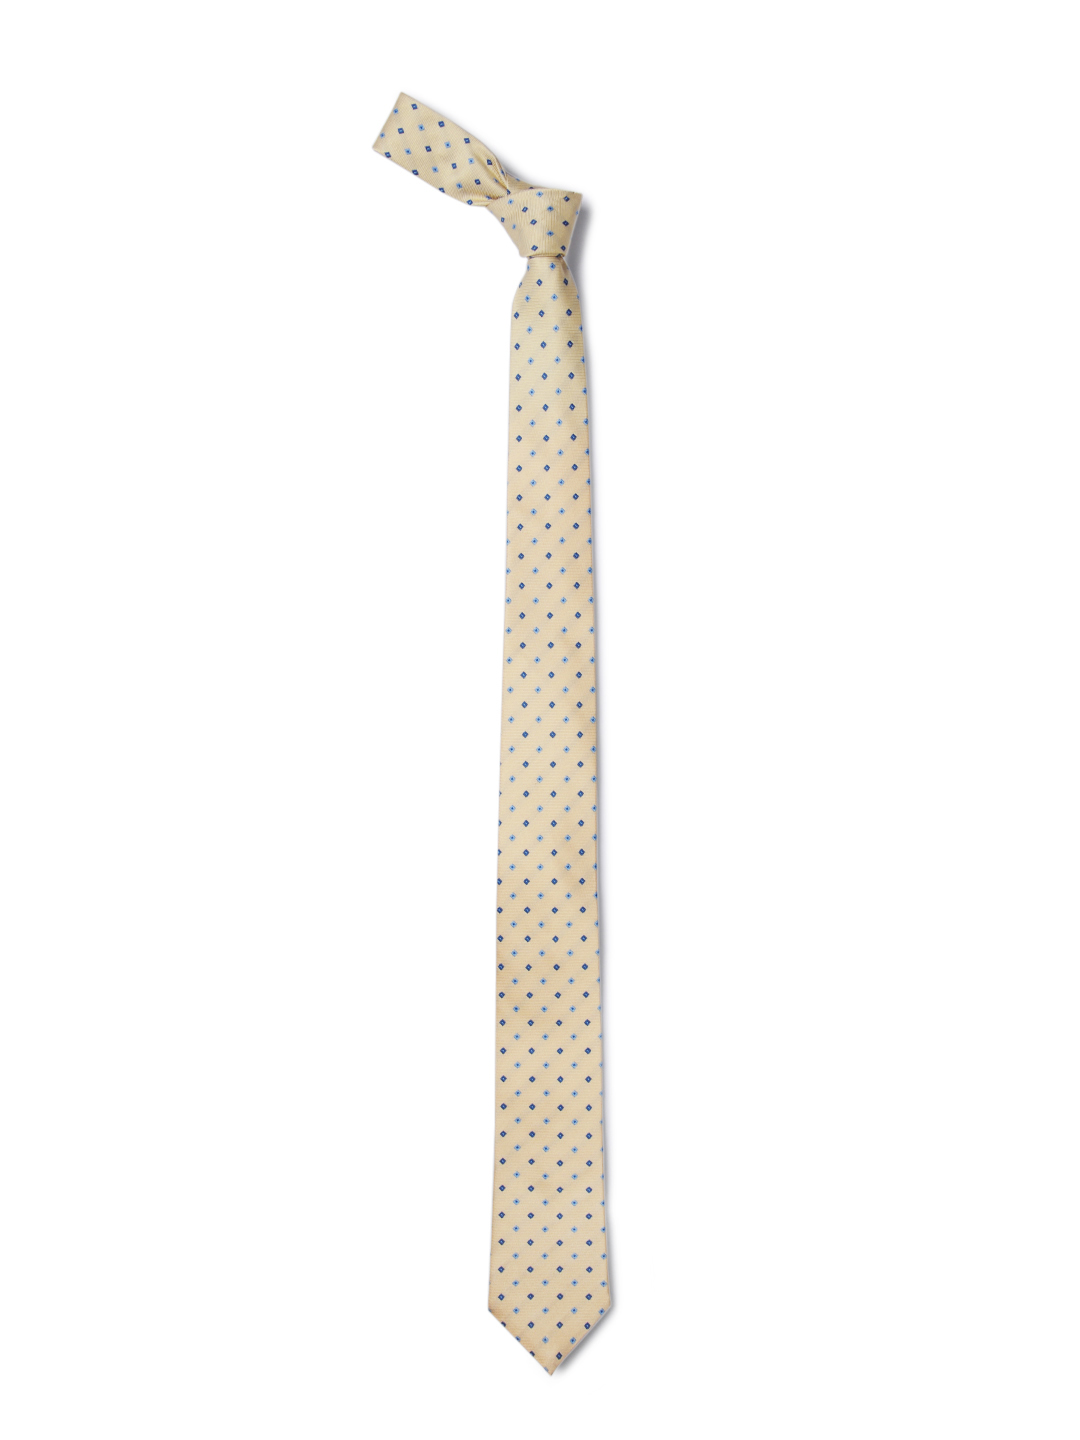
Reid & Taylor Men Cream Tie
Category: Accessories / Ties / Ties
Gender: Men
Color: Cream
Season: Summer 2012
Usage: Formal